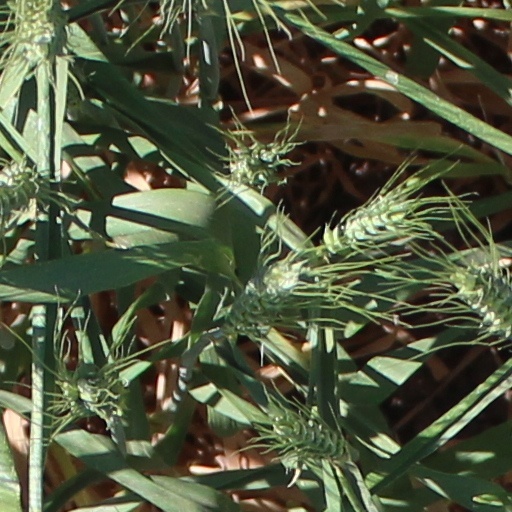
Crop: wheat